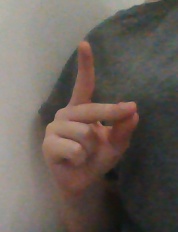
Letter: ta